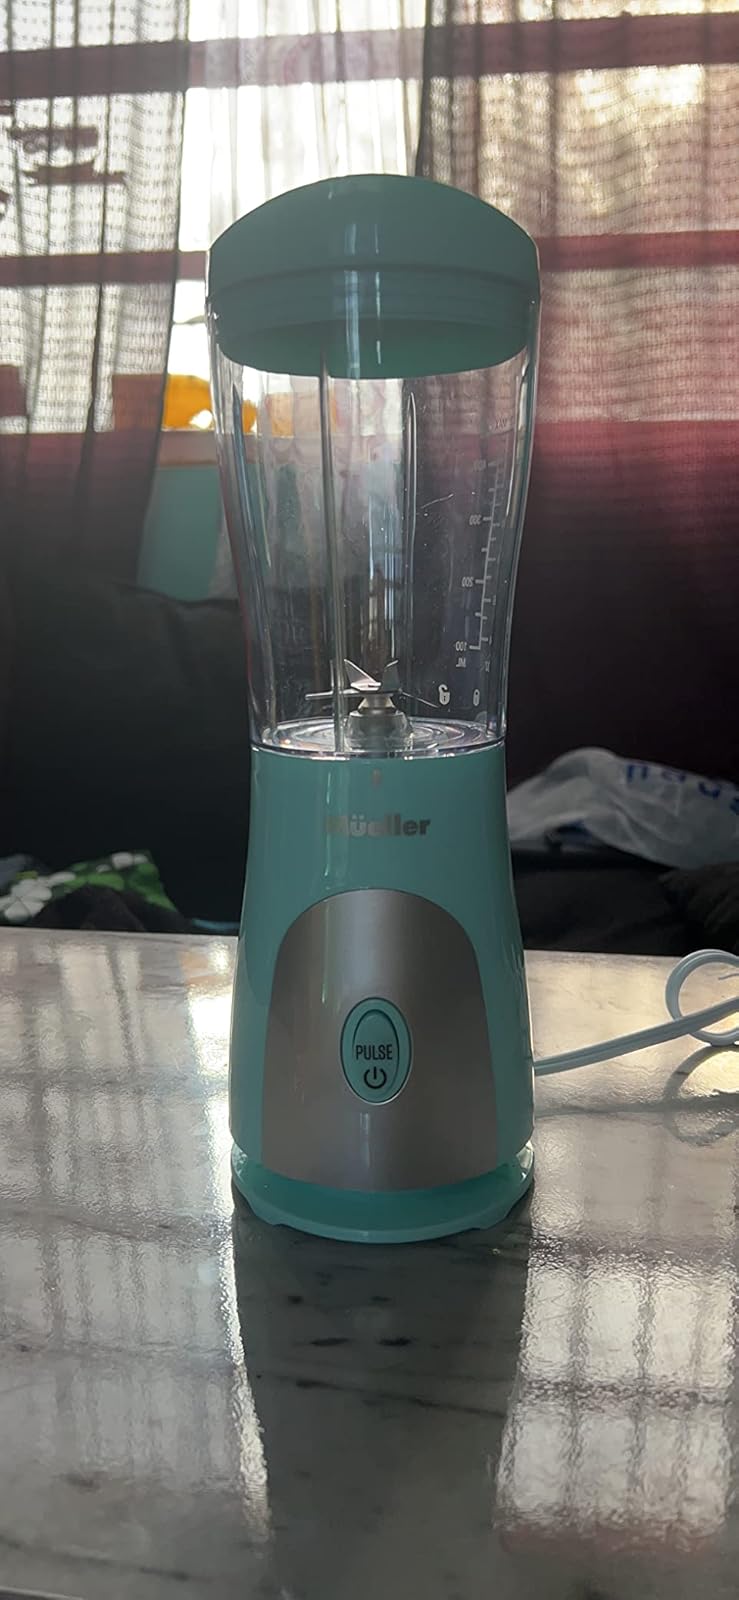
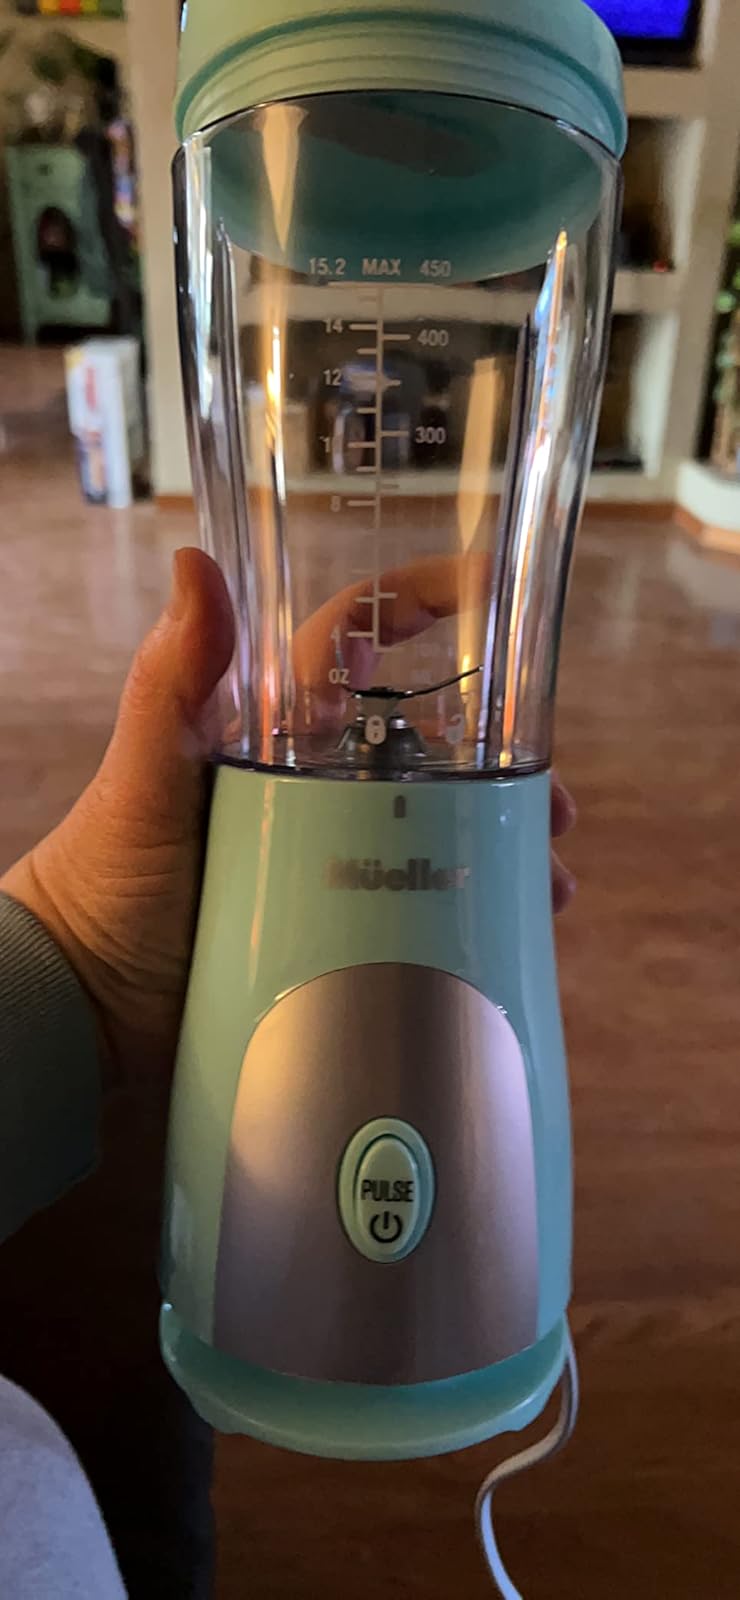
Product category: items_blender
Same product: yes